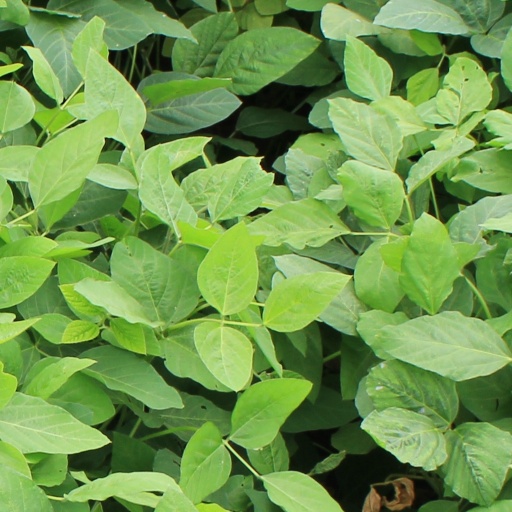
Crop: soybean